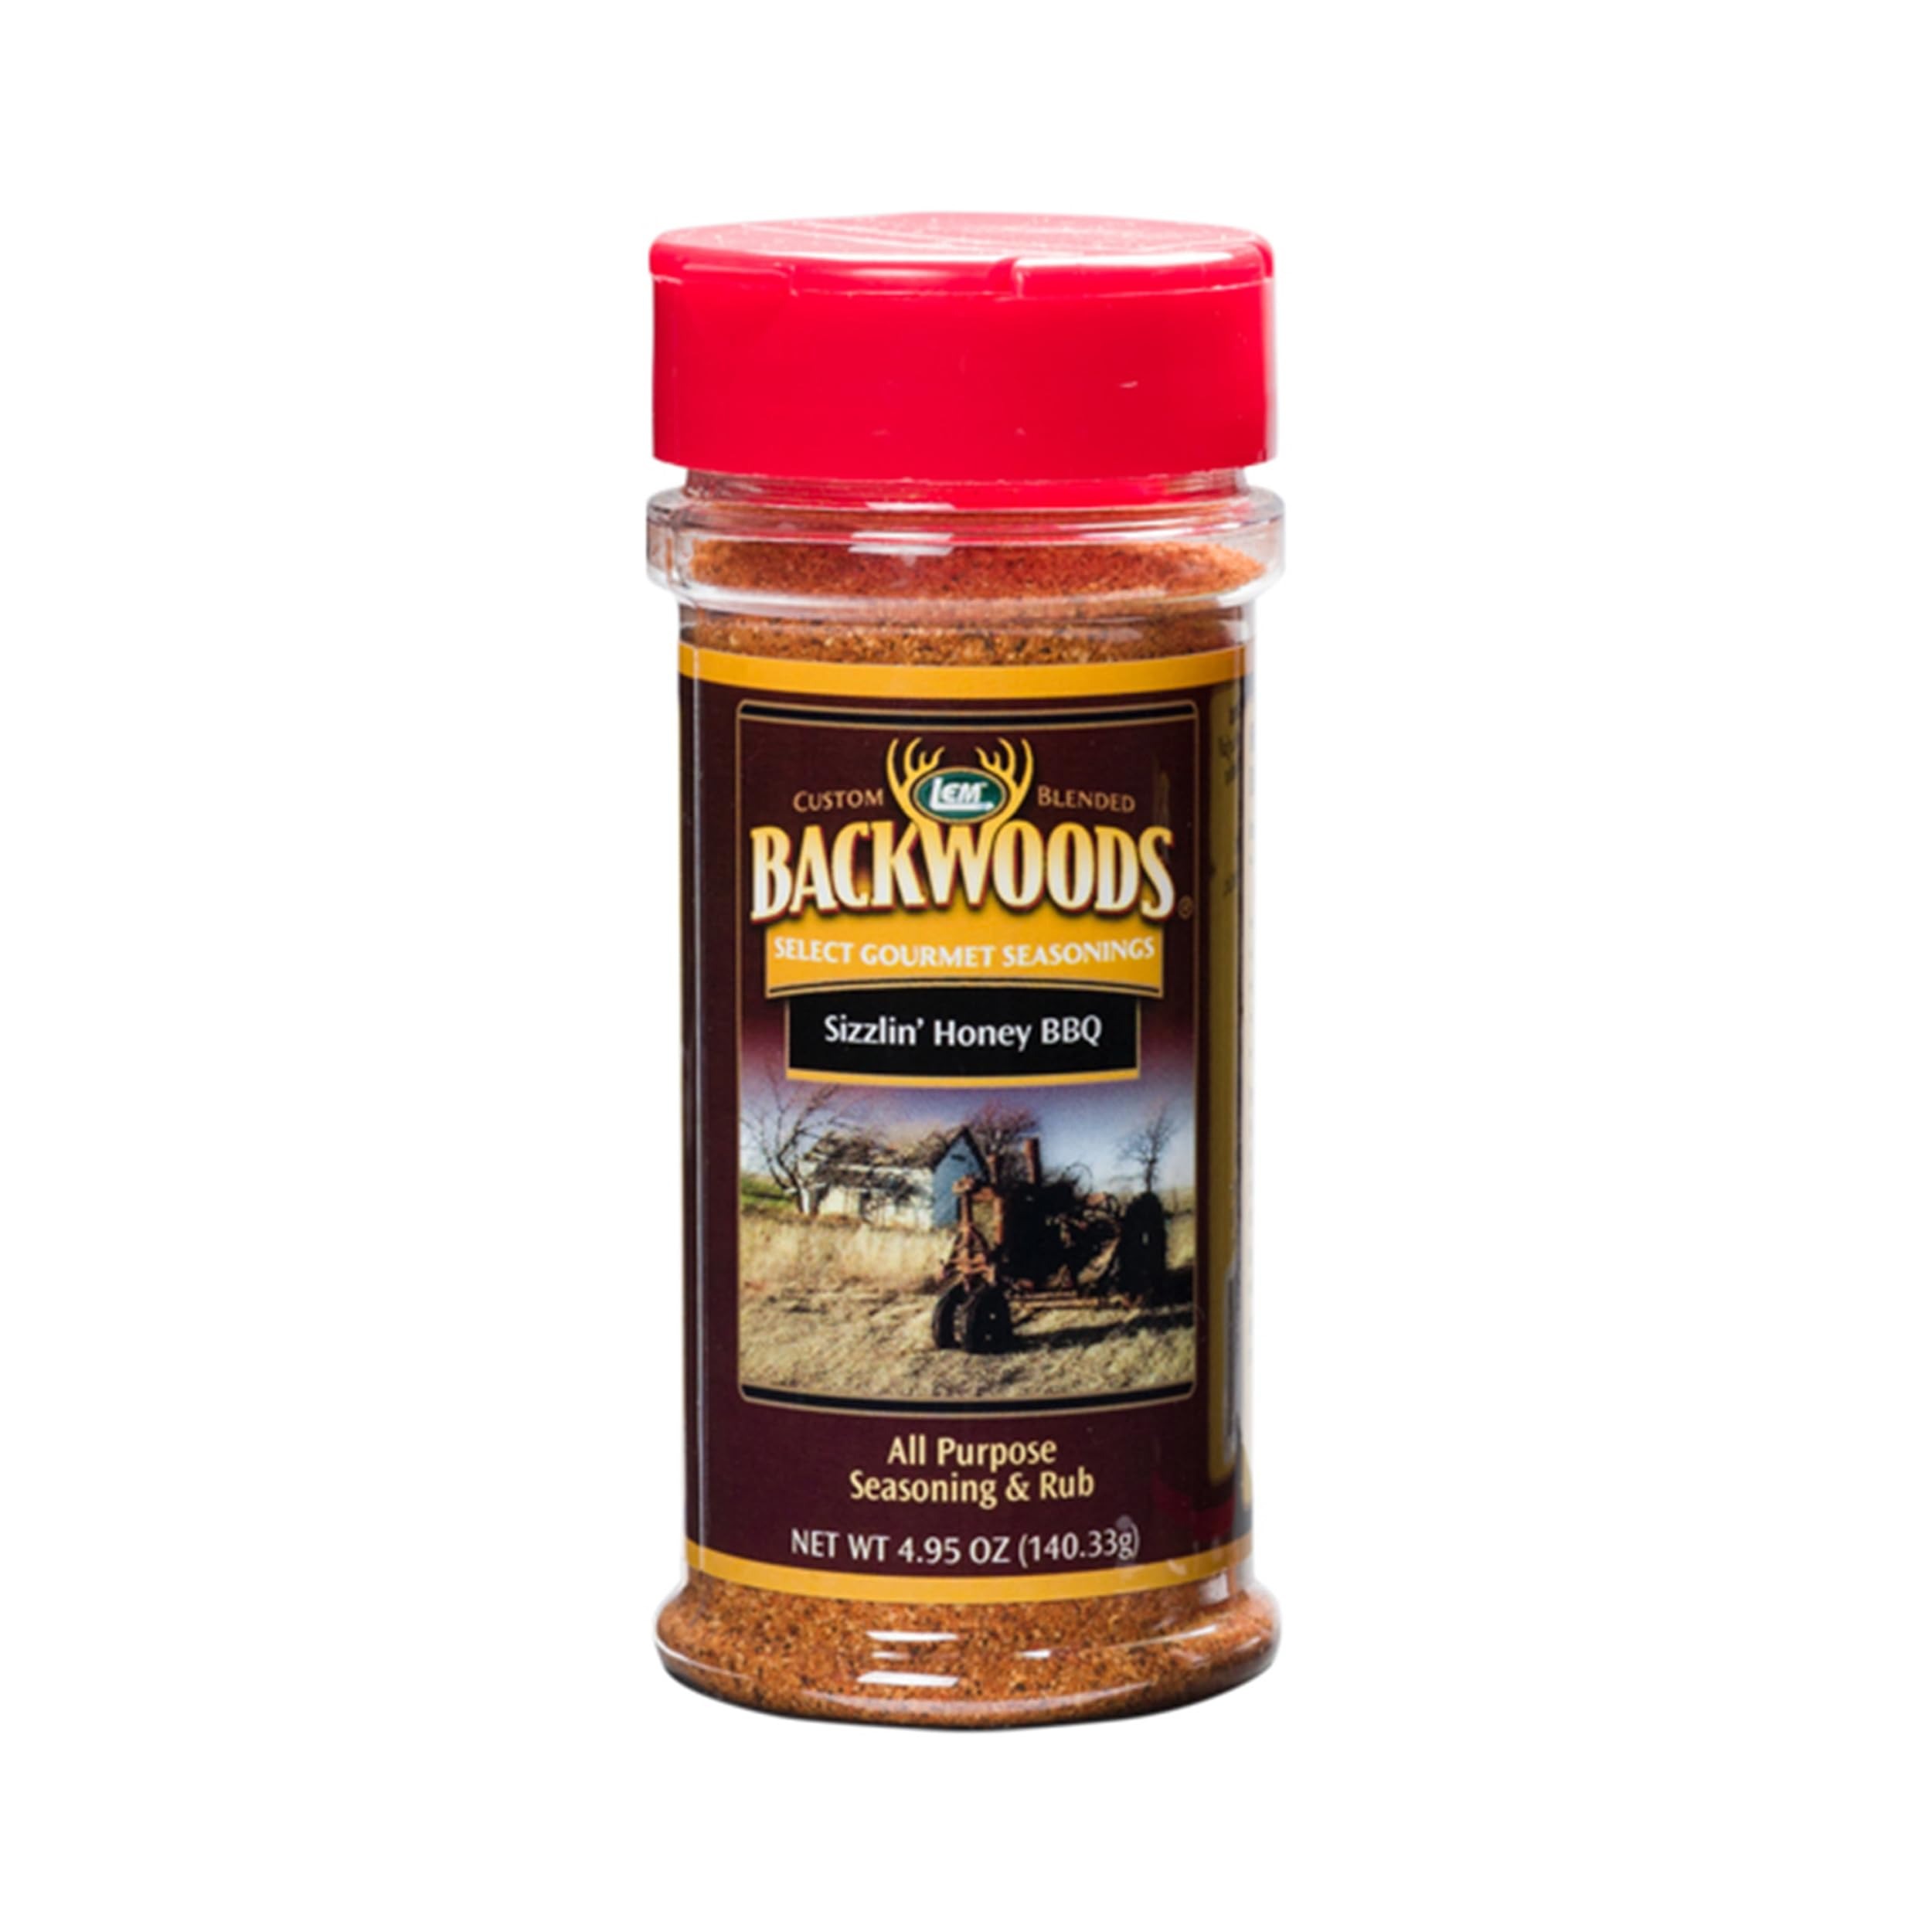
Item Name: LEM Products Backwoods Sizzlin' Honey BBQ Rib Rub, All-Purpose Seasoning and Rub, Ideal for Wild Game and Domestic Meat, 4.95 Ounce Shaker Bottle
Bullet Point 1: Elevate Your Grilling: Discover the perfect blend of sweet and spicy with our Backwoods Sizzlin' Honey BBQ Rib Rub. This unique mix is perfect for enhancing the flavor of meat.
Bullet Point 2: A Versatile Rub: Enhance the flavors of your wild game and domestic meat with our tantalizing blend of high-quality spices. Plus, create delicious ribs by using our rub before grilling or smoking.
Bullet Point 3: Endless Options: Mix our rub in with your next venison burger, shake on for a dry rub, or combine with Olive Oil to release the flavors. Give the included recipe a try! Your culinary options are truly endless!
Bullet Point 4: Suggested Use: First, apply a liberal amount of rub to your meat, covering all surfaces. Allow the meat to stand for a minimum of 15 minutes before grilling or smoking.
Bullet Point 5: All You Need: Each package of rub is designed to produce an unforgettable BBQ experience, making it ideal for any grilling task. The shaker is also designed with a spoon-out lid.
Value: 4.95
Unit: Ounce

Price: 11.49